Carthage Festival inscription

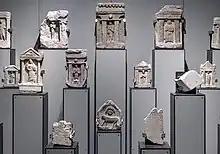
The Carthage Festival inscription on the right, in the Archaeological Museum of Turin. On the left is the Persephone Punic stele.

As the labels "On the fourth day" and "On the fifth day" (lines B.1,7) indicate, the text describes a ritual or procedure that would take several days. The parts of the inscription describing the procedure in the first two or three days are no longer extant. Because of the repeated use of words like "sacred", «» and «» (both are specific kinds of offerings), "frankincense", et cetera, the text is usually interpreted as describing a religious practice, a festival of at least five days, possibly a spring festival («», animal 'first-fruits', are mentioned twice). It would make sense if such a stele was placed in a temple.